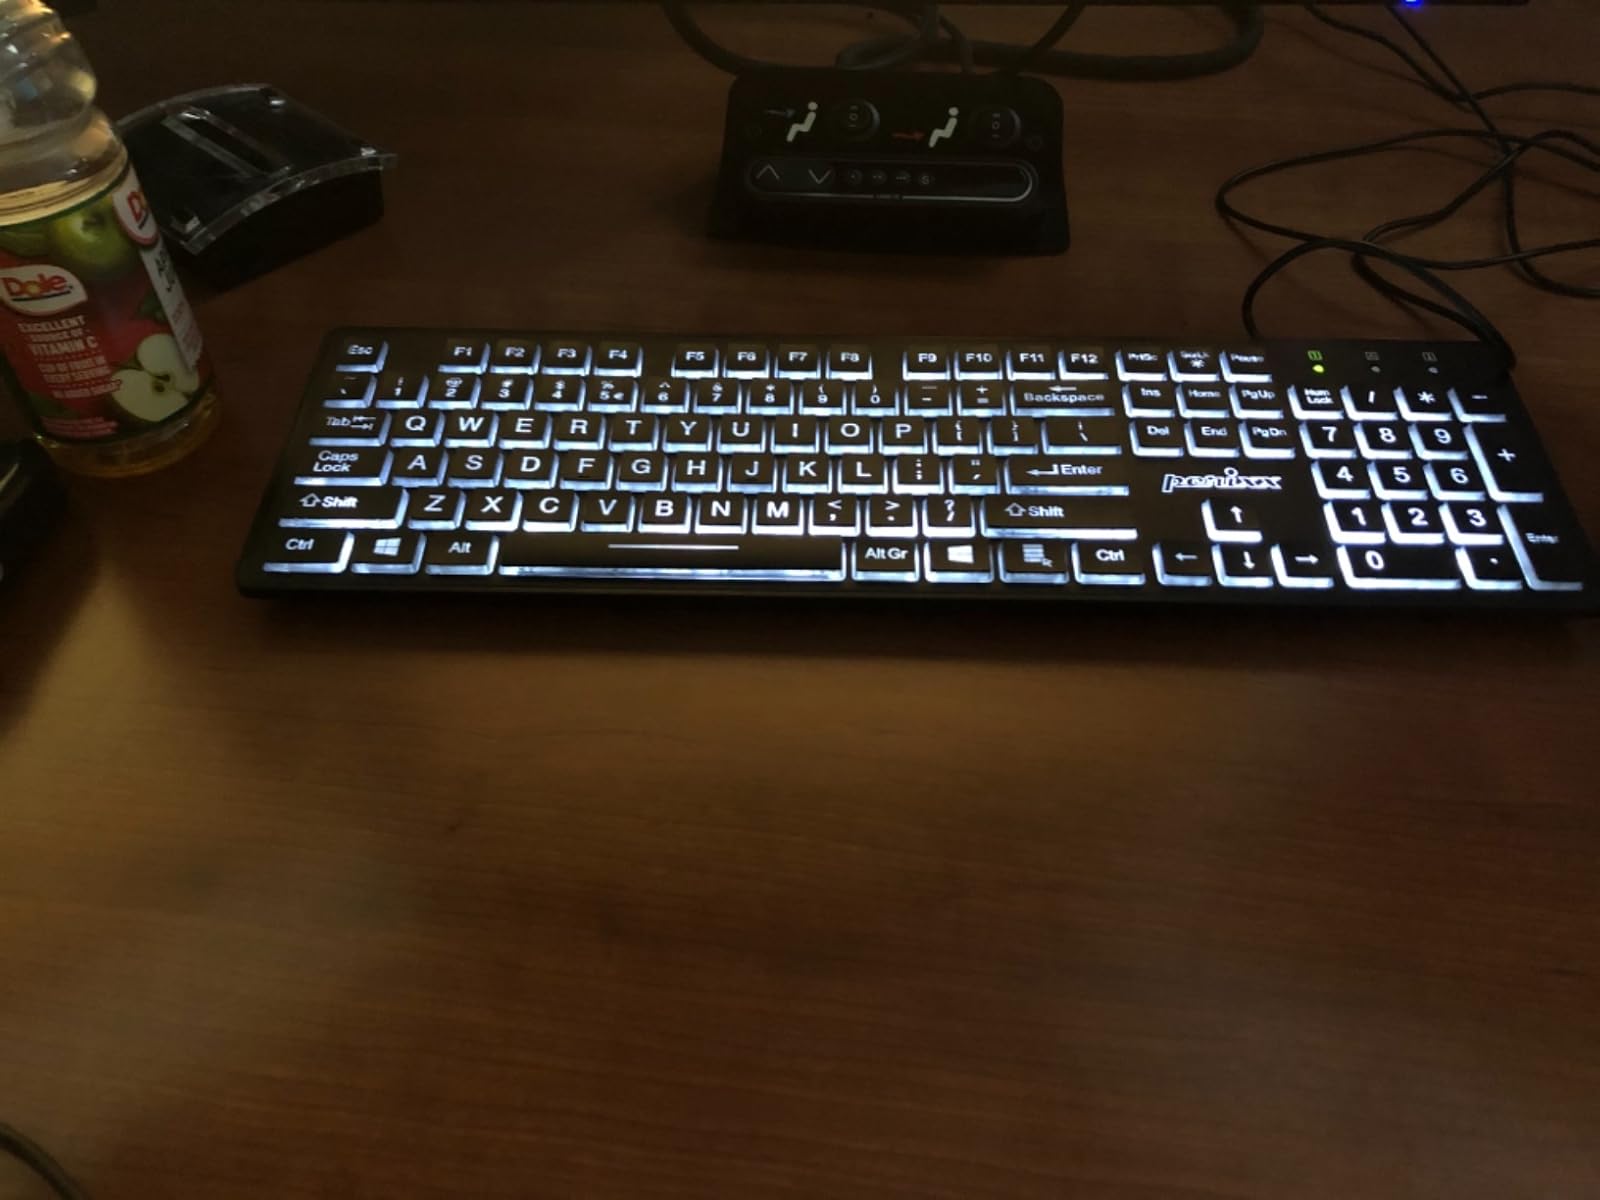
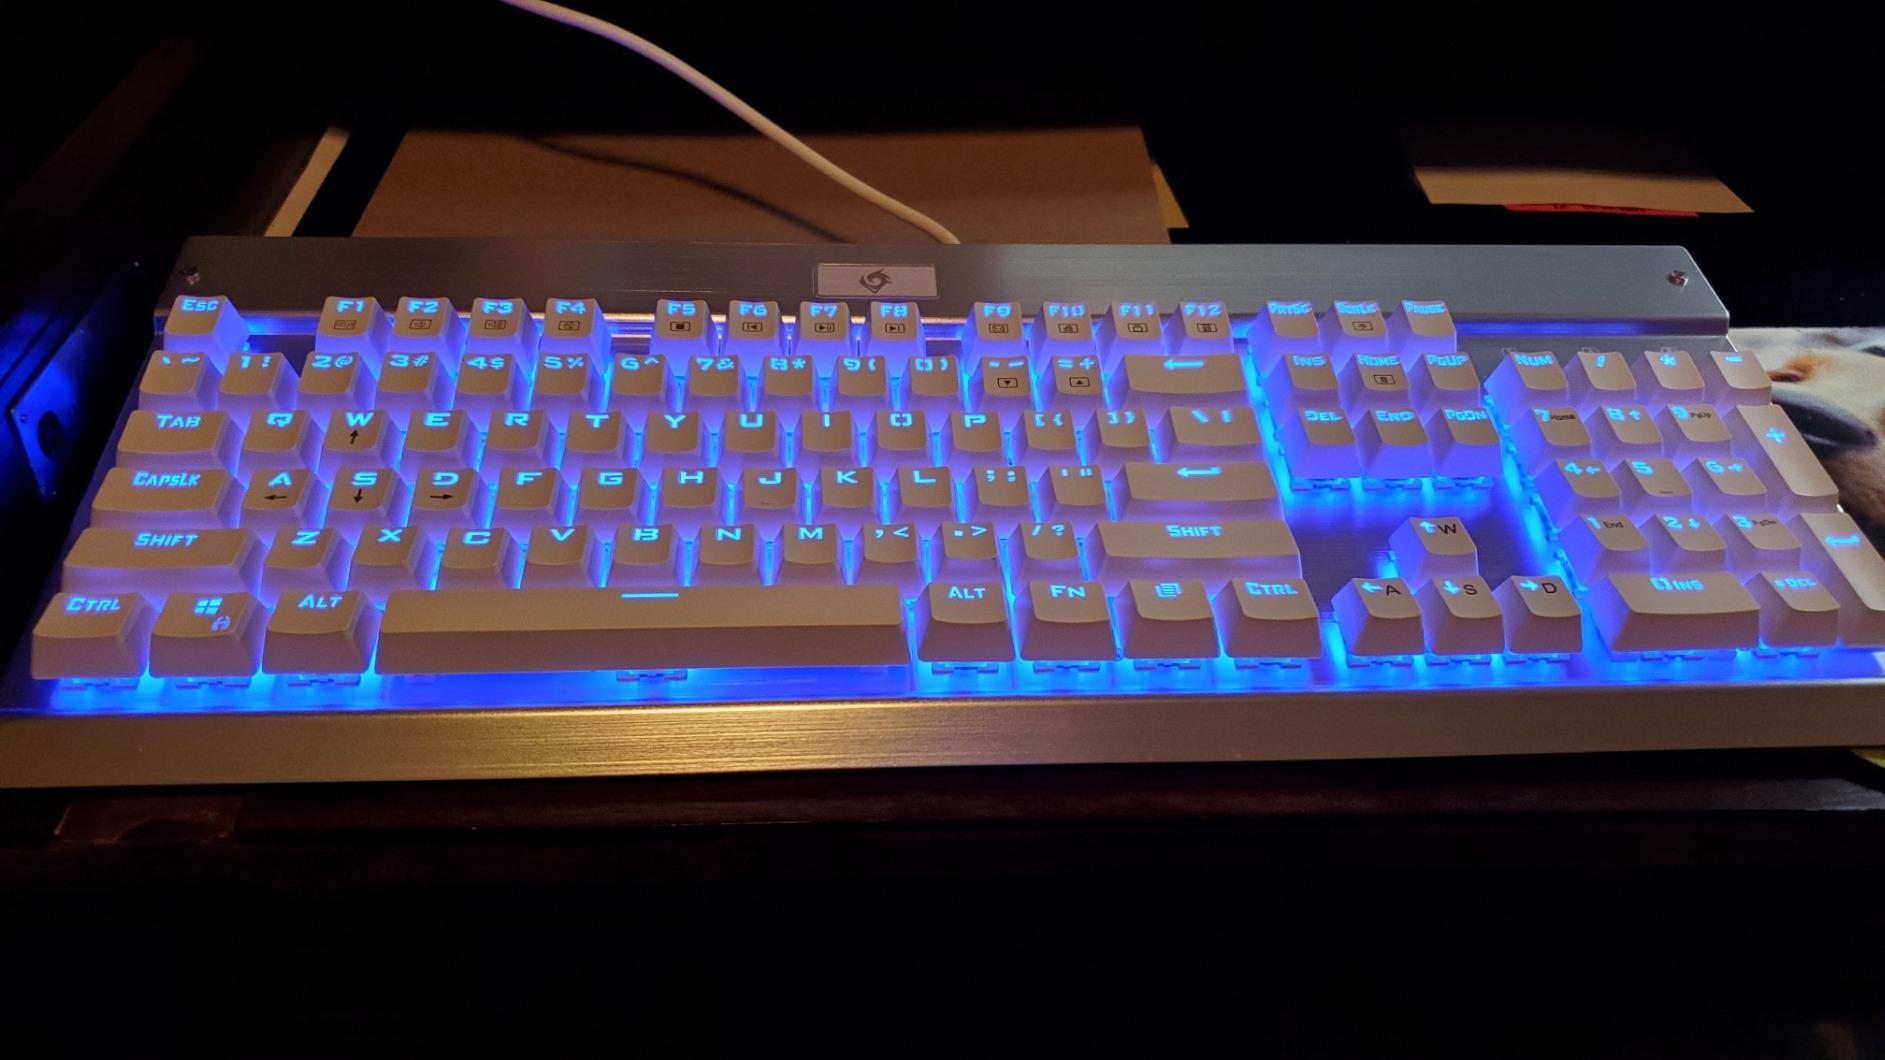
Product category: keyboard
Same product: no